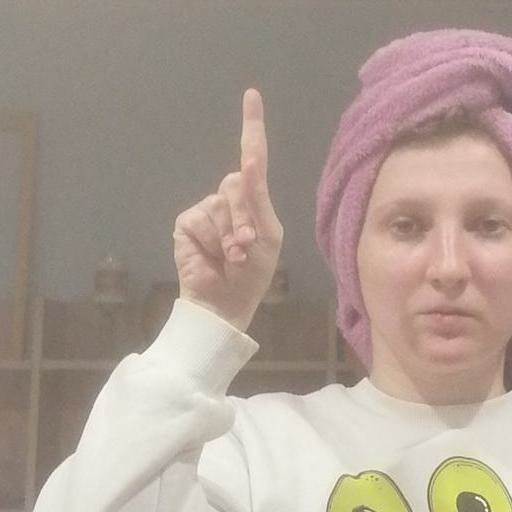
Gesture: one